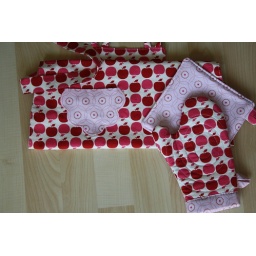
sandi henderson's apple dot in pink with joel dewberry's sunburst in light pink on the reverse.